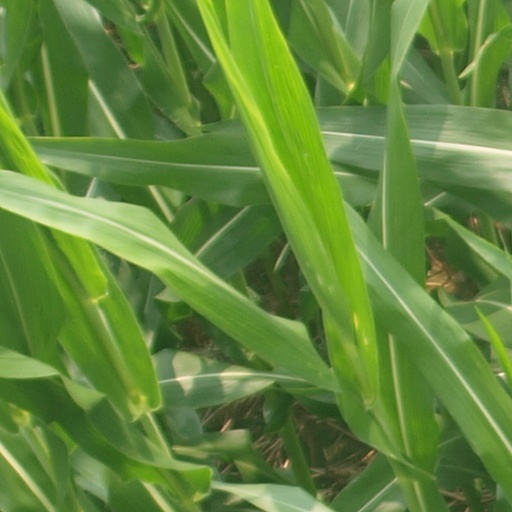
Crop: maize; corn